Don Bacon (microbiologist)

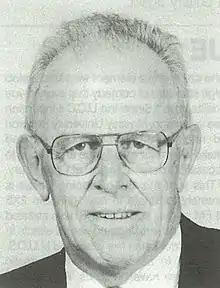

Donald Frederick Bacon (6 April 1926 – 28 August 2020) was a New Zealand microbiologist. In 1966, he was appointed the inaugural professor of microbiology at Massey University, where he remained until his retirement in 1989.